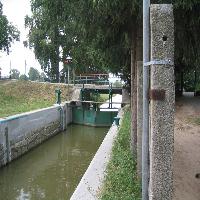
Weather: cloudy or overcast